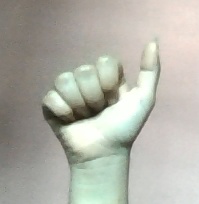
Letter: dhad